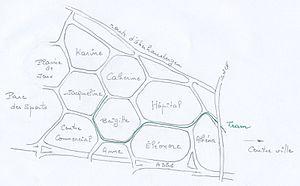
Hautepierre est un quartier de la ville de Strasbourg.
Les mailles de Hautepierre sont des sous-espaces du quartier de Hautepierre à Strasbourg, appelées ainsi ayant une structure hexagonale en « nid d’abeilles. »